Helmet removal (sports)

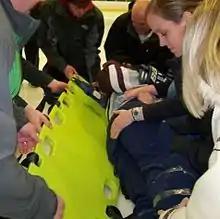
Spine board being positioned under injured hockey player in a practice drill

In sports medicine, helmet removal is the practice of removing the helmet of someone who has just experienced a sports injury in order to better facilitate first aid.